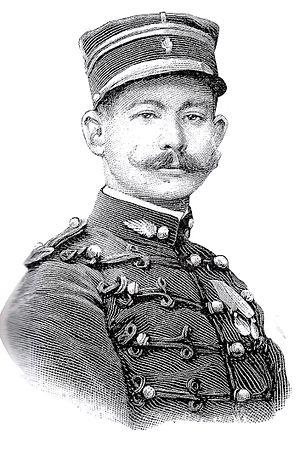
Paul Joalland (couverture du journal L'Illustration n° 2948, samedi 26 août 1899).
La Mission Afrique Centrale-Tchad, dite mission Voulet-Chanoine, est une expédition française de conquête coloniale du Tchad, menée à partir de janvier 1899, par les capitaines Paul Voulet et Julien Chanoine. Marquée par de nombreux massacres et par la perte totale de contrôle des autorités françaises sur les deux officiers, cette sanglante expédition constitue un exemple paroxysmique des violences liées aux conquêtes coloniales.
Paul Joalland, né le 8 novembre 1870 en Guadeloupe, mort le 27 septembre 1940 à Lorient, est un général de brigade, conquérant du Kanem.